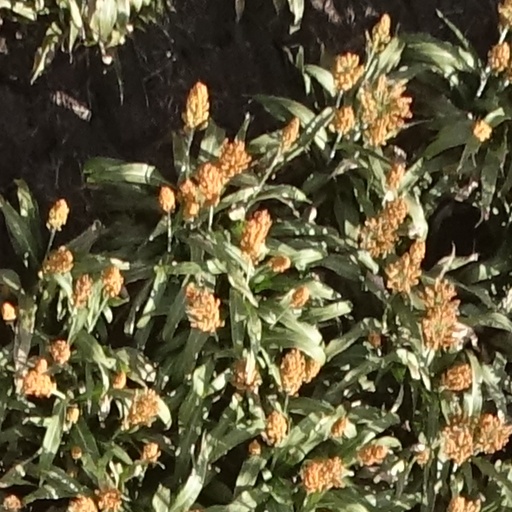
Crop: sorghum